Mount Sinai Hospital (Toronto)

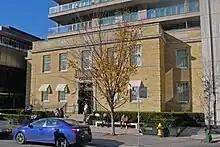
100 Yorkville Avenue in 2023

In 1923, the hospital opened and was named "The Hebrew Maternity and Convalescent Hospital". Dorothy Dworkin, who helped in the fundraising campaign, became president of the institution. The first list of permanent staff included: a nursing superintendent, four graduate and two undergraduate nurses, a cook, a laundress, a housemaid and a janitor, while the 33 Jewish doctors in the city all volunteered some time.